Harlow Akers

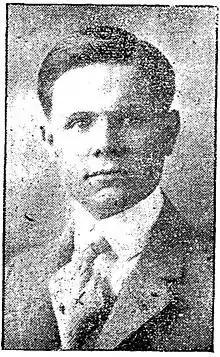
Akers, ca. 1917

Harlow Akers (October 28, 1898 - December 1, 1945) was an American politician from Arizona. He served a single term in the Arizona State Senate during the 8th Arizona State Legislature, holding one of the two seats from Maricopa County. In 1932 he ran for the Democrat nomination for the U. S. Senate, but lost to incumbent Carl Hayden.